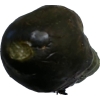
Label: cucumber